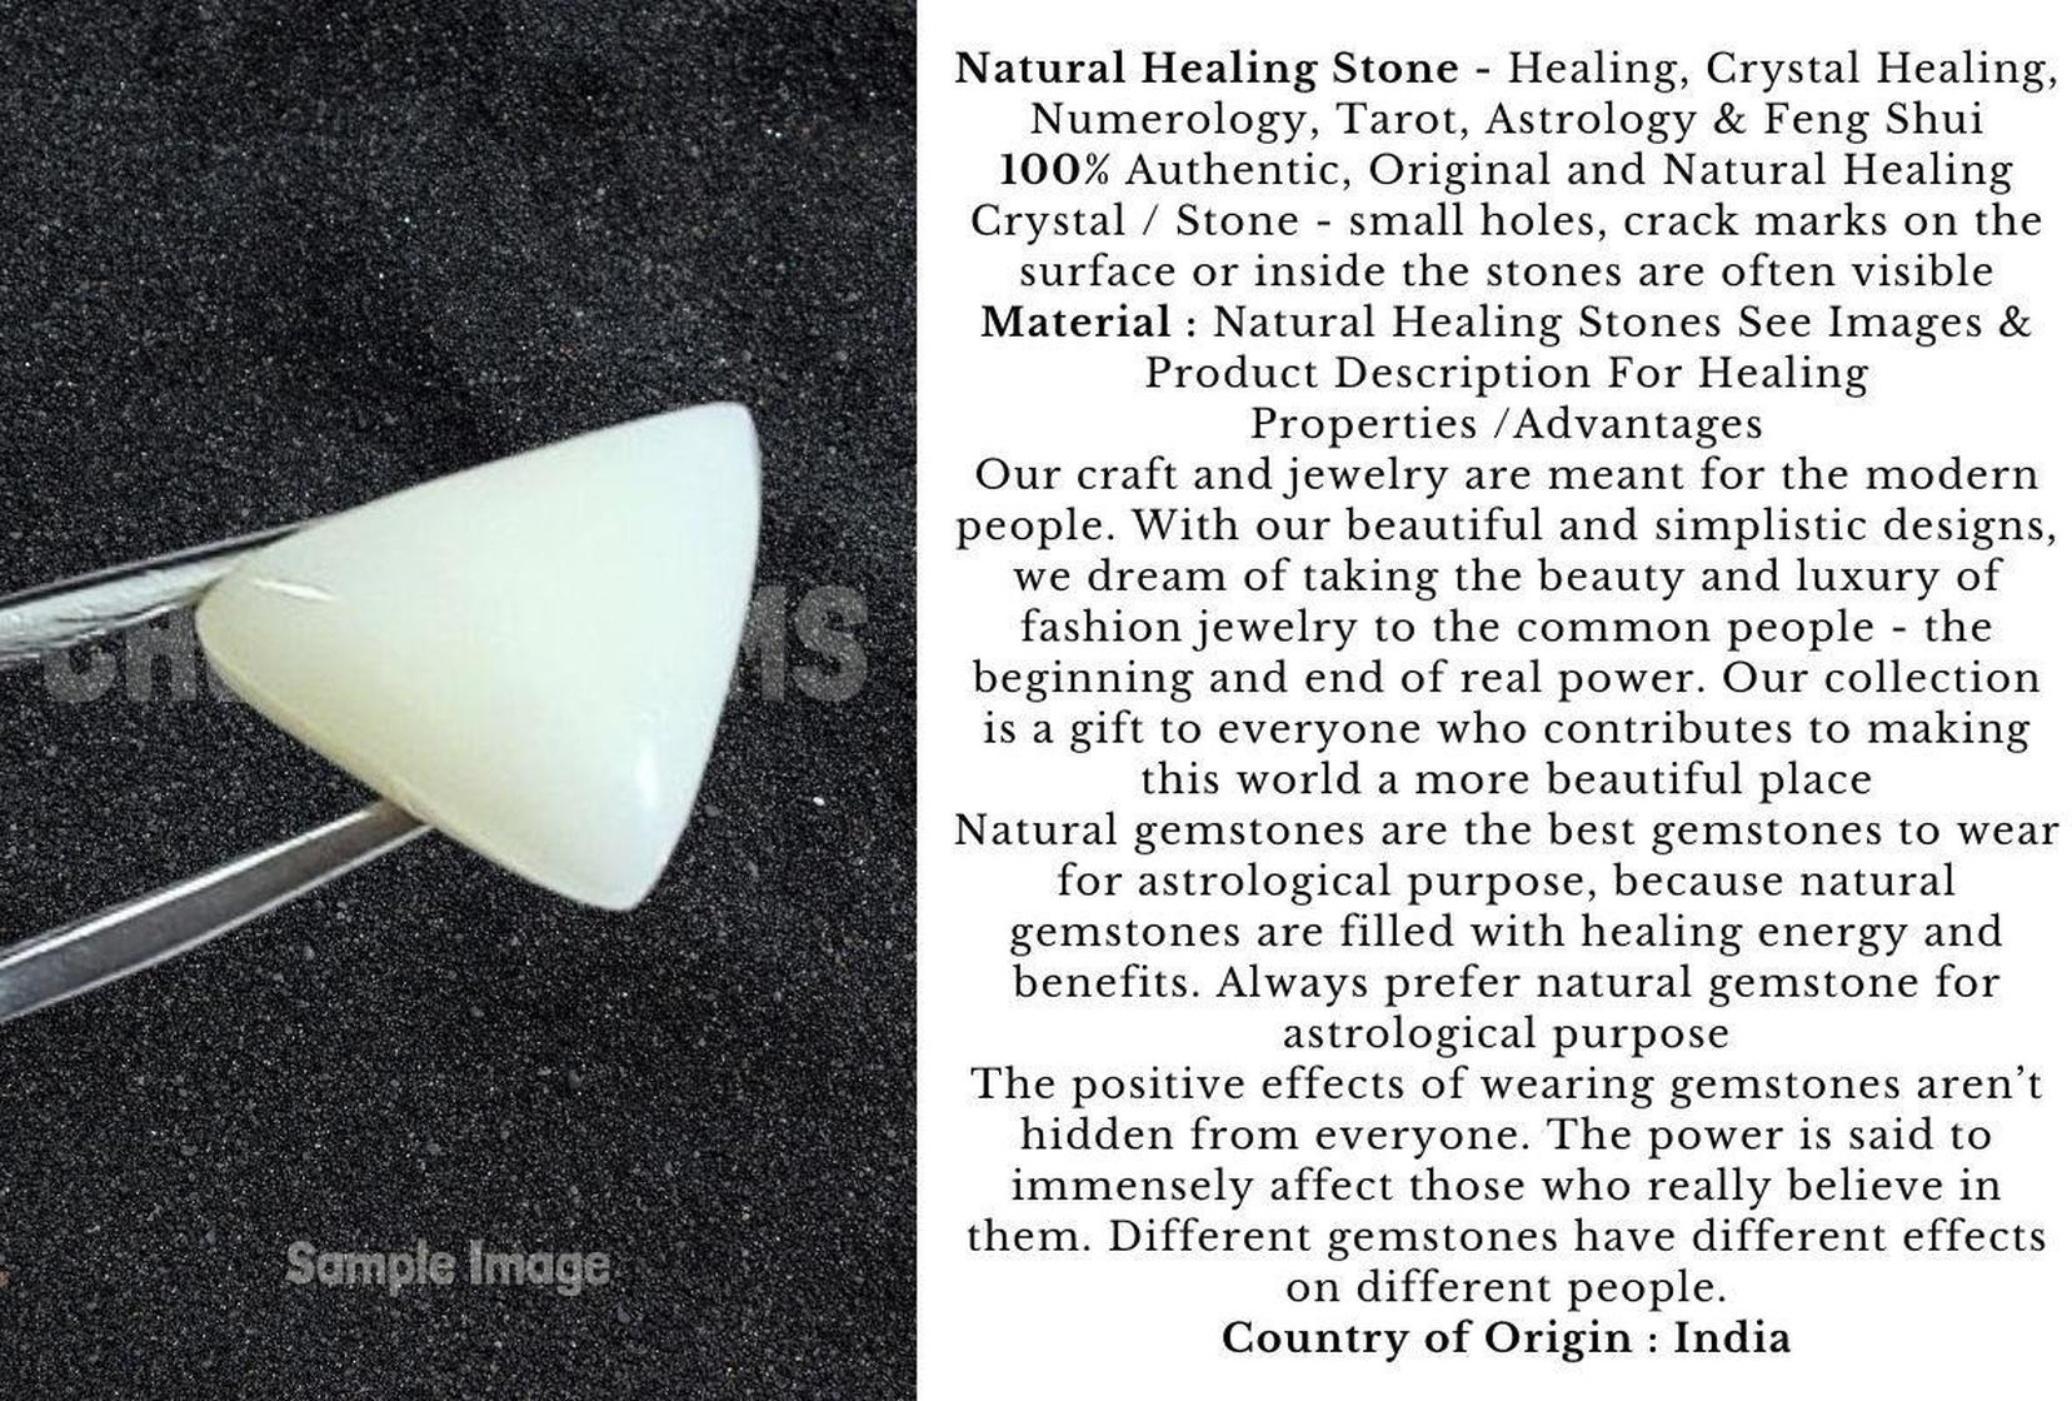
Chopra Gems Stone 7.25 ratti Triangle White Coral White (Men and Women)
Type: Necklaces & Pendants
Brand: Chopra Gems & Jewellery
Price: Rs. 499
Chopra Gems
Features: 7.25 Ratti triangle white coral,Collection contemporary,Occasion everyday
Included: 1 7.25 ratti Triangle White Coral